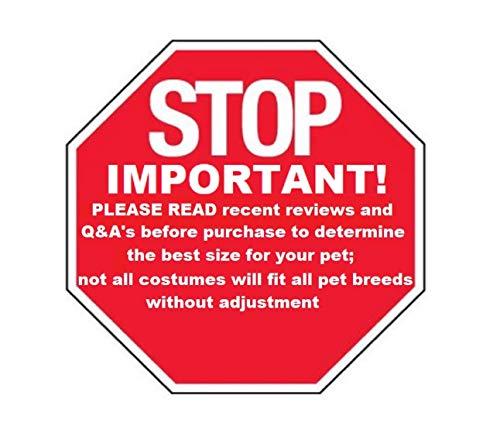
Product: Deluxe Cheerleader Pet Costume
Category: Pet Supplies | Dogs | Apparel & Accessories | Costumes
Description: White and blue cheerleader costume for your pet.
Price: $16.99
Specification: Product Dimensions:         14.4 x 10.9 x 1.6 inches ; 6.1 ounces    |Shipping Weight: 8.8 ounces (View shipping rates and policies)|Domestic Shipping: Item can be shipped within U.S.|International Shipping: This item can be shipped to select countries outside of the U.S.  Learn More|ASIN: B002GWUE92|Item model number: 885921 L|    #1585    in Dog Costumes